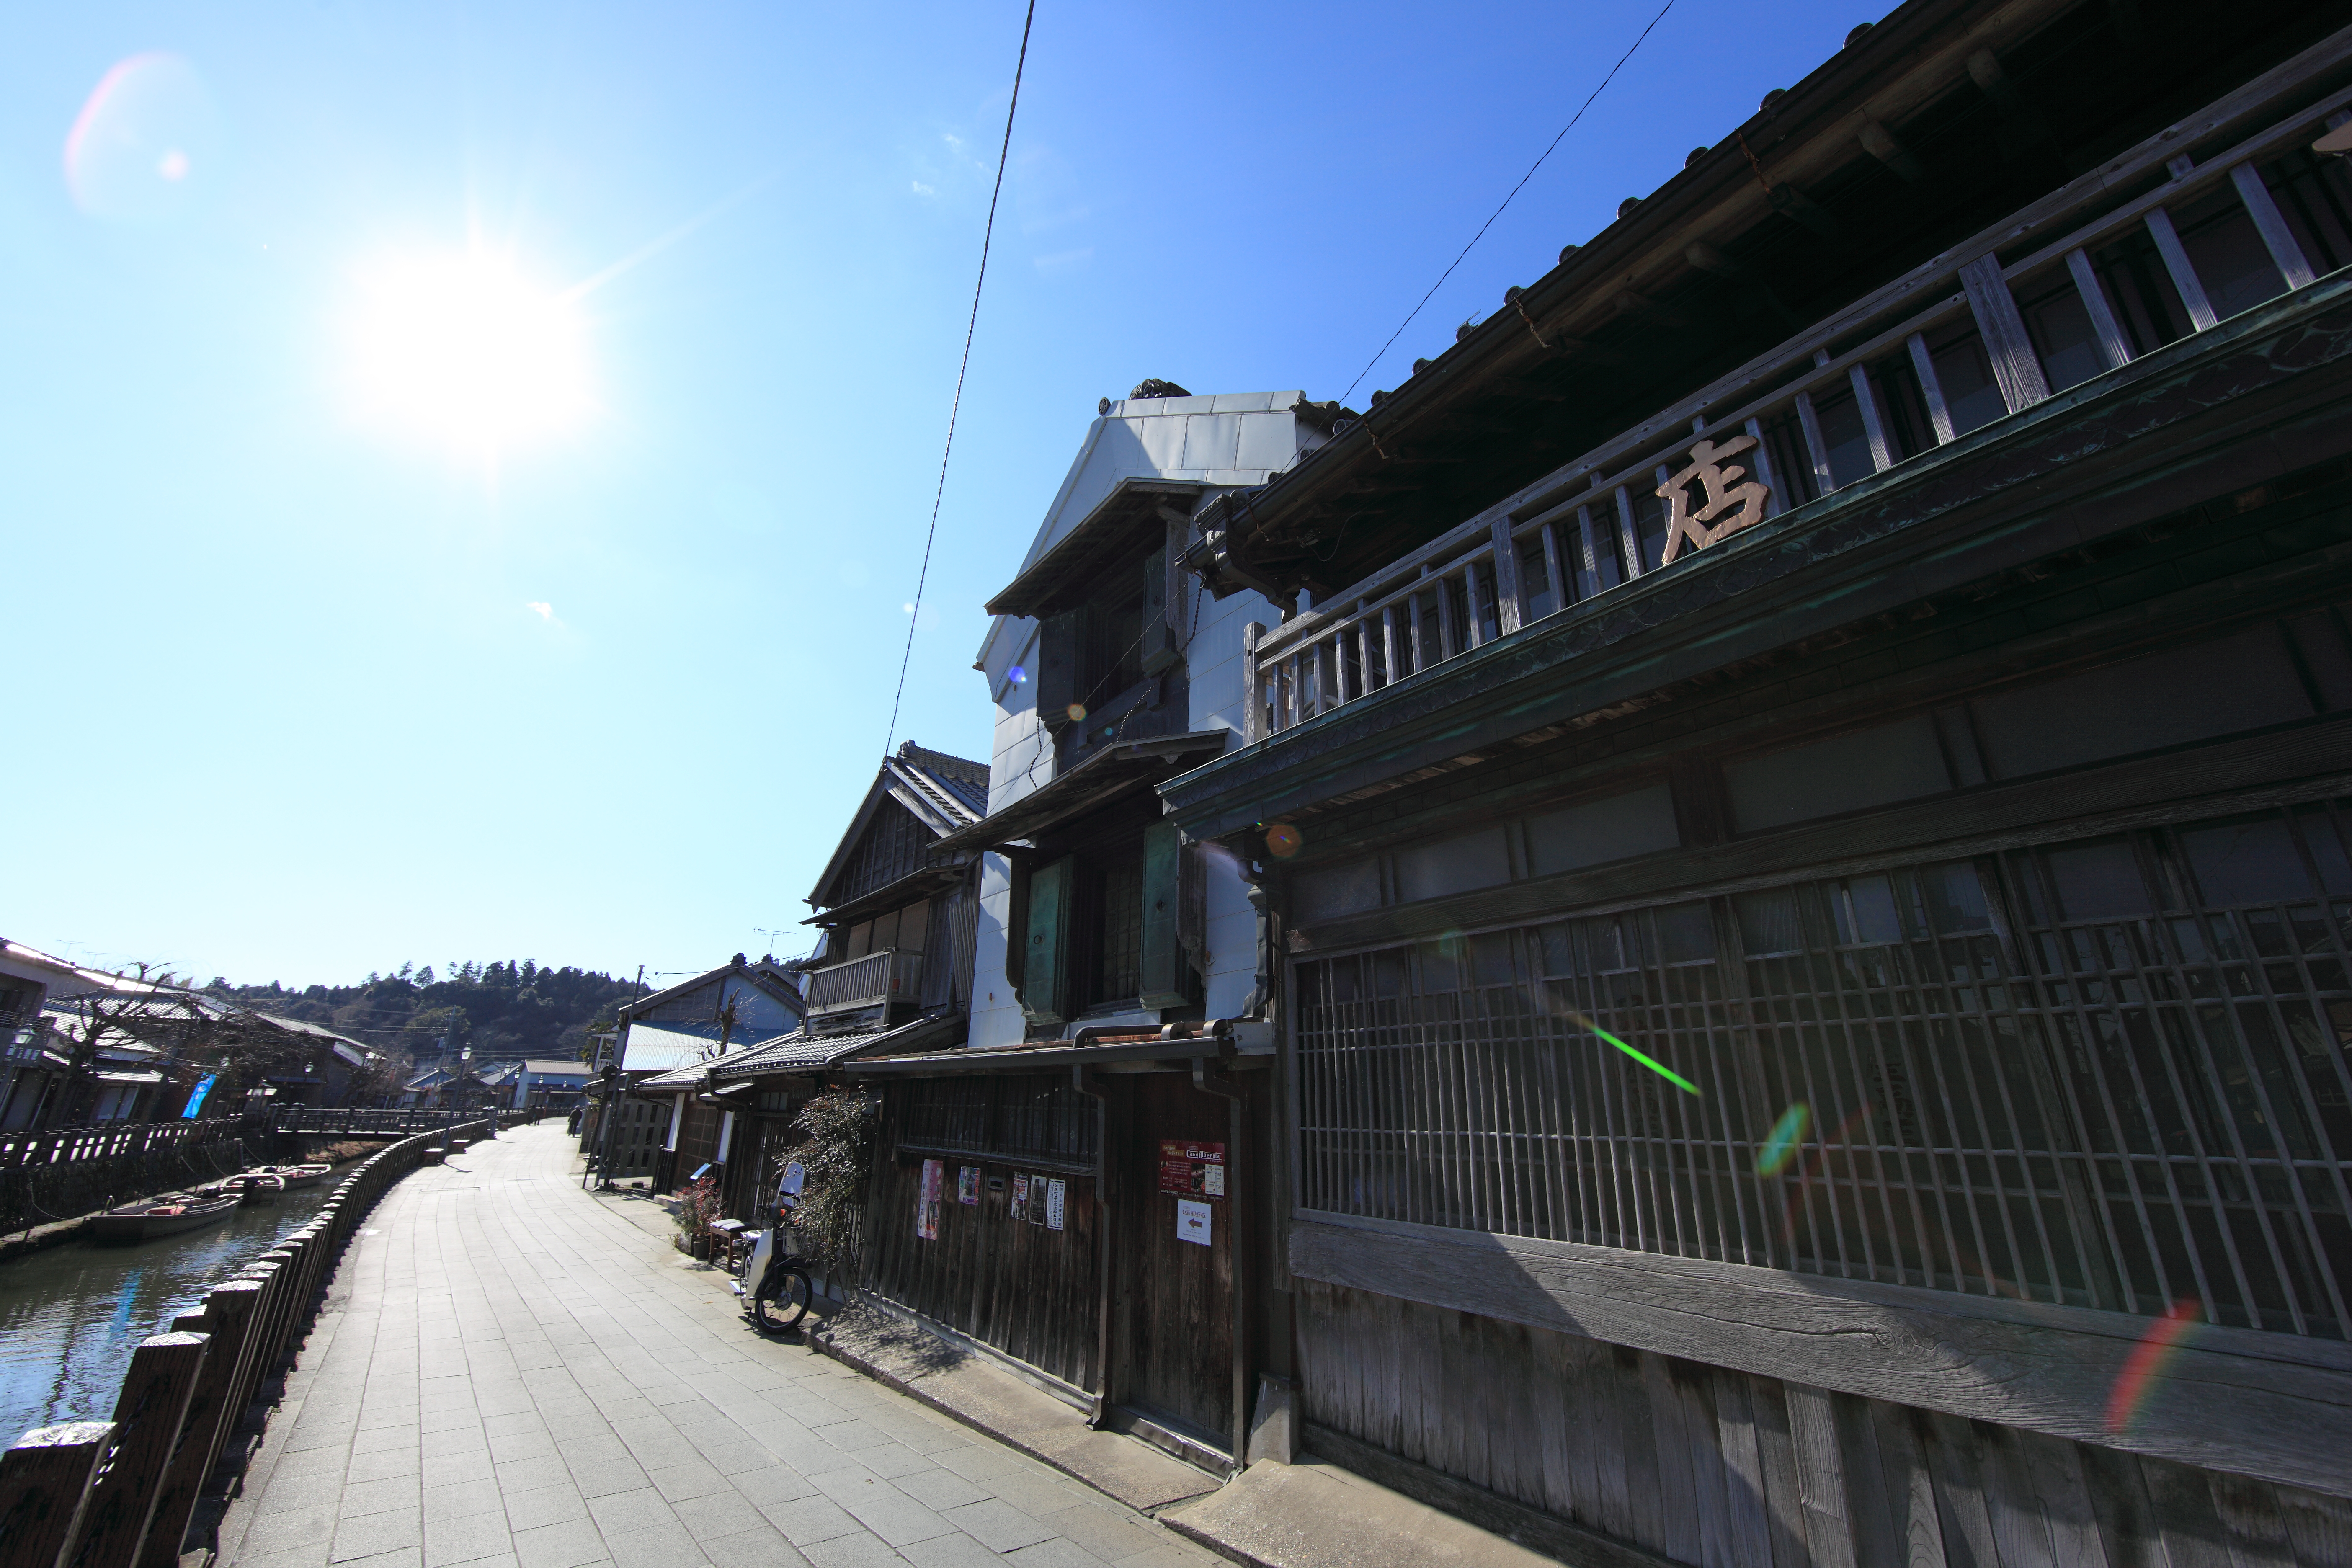
snow, architecture, track, bridge, home, train, cityscape, transport, shop, high, vehicle, ancient, residence, exterior, waterway, public transport, design, japanese, 5d, style, hires, markii, traditional, hi, res, resolution, chiba, canonef14mmf28liiusm, katori, urban area